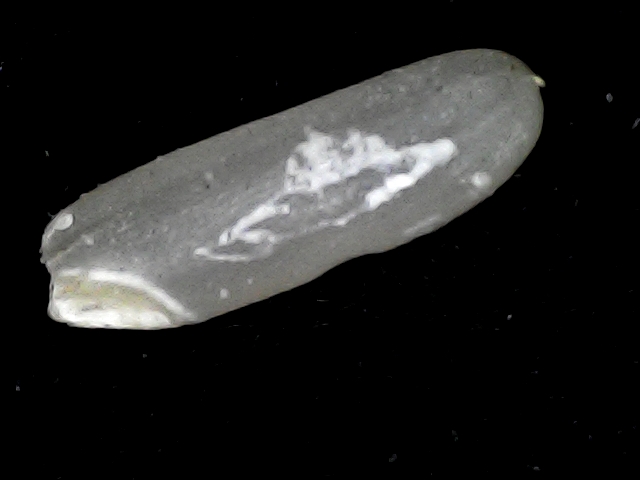
Rice variety: BD87